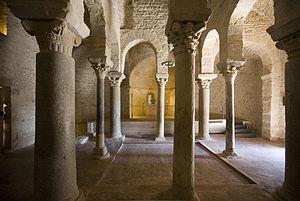
Art préroman ou plus souvent Architecture préromane sont des expressions employées pour désigner les œuvres construites durant la période qui s'étend entre la fin de l'art paléochrétien et les premiers arts romans vers l'an mille. La chute de l'Empire en Occident met fin à une certaine homogénéité architecturale, tandis que dans l'Empire romain d'Orient autour de Constantinople se développe l'art byzantin avec Justinien.